Nikki Jean

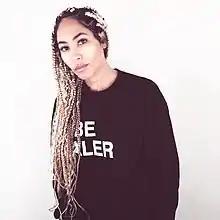
Jean in 2019

Nicolle Jean Leary (born August 25, 1983), better known as Nikki Jean, is an American singer-songwriter. Born in Saint Paul, Minnesota, Jean started out as a lead singer of a short-lived Philadelphia band called Nouveau Riche. She was introduced to rapper Lupe Fiasco when he was working on his 2007 album "Lupe Fiasco's" "The Cool" and achieved initial success as the featuring artist on his single "Hip Hop Saved My Life". She continues to collaborate frequently with him.